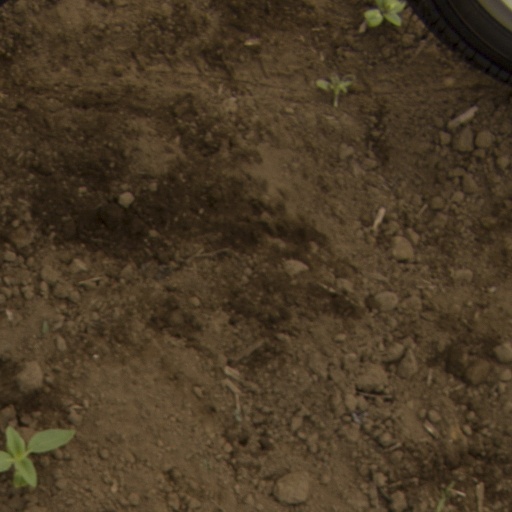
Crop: Jerusalem artichoke